Texas smoked brisket

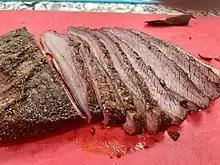
Smoked Texas style brisket with smoke ring.

During the late 1800s, many Ashkenazi Jews, as well as Czechs and Germans, emigrated to Texas. These immigrants brought with them their cuisine, which included brisket. Brisket was a very important and popular food in Ashkenazi Jewish culture and cuisine, and has been eaten by Jews since at least the 1700s, as it was cheap and they were allowed to eat it despite their strict dietary laws. When these immigrants arrived in Texas, they were able to procure beef much more easily than in their home countries as Texas had many heads of cattle available for purchase.